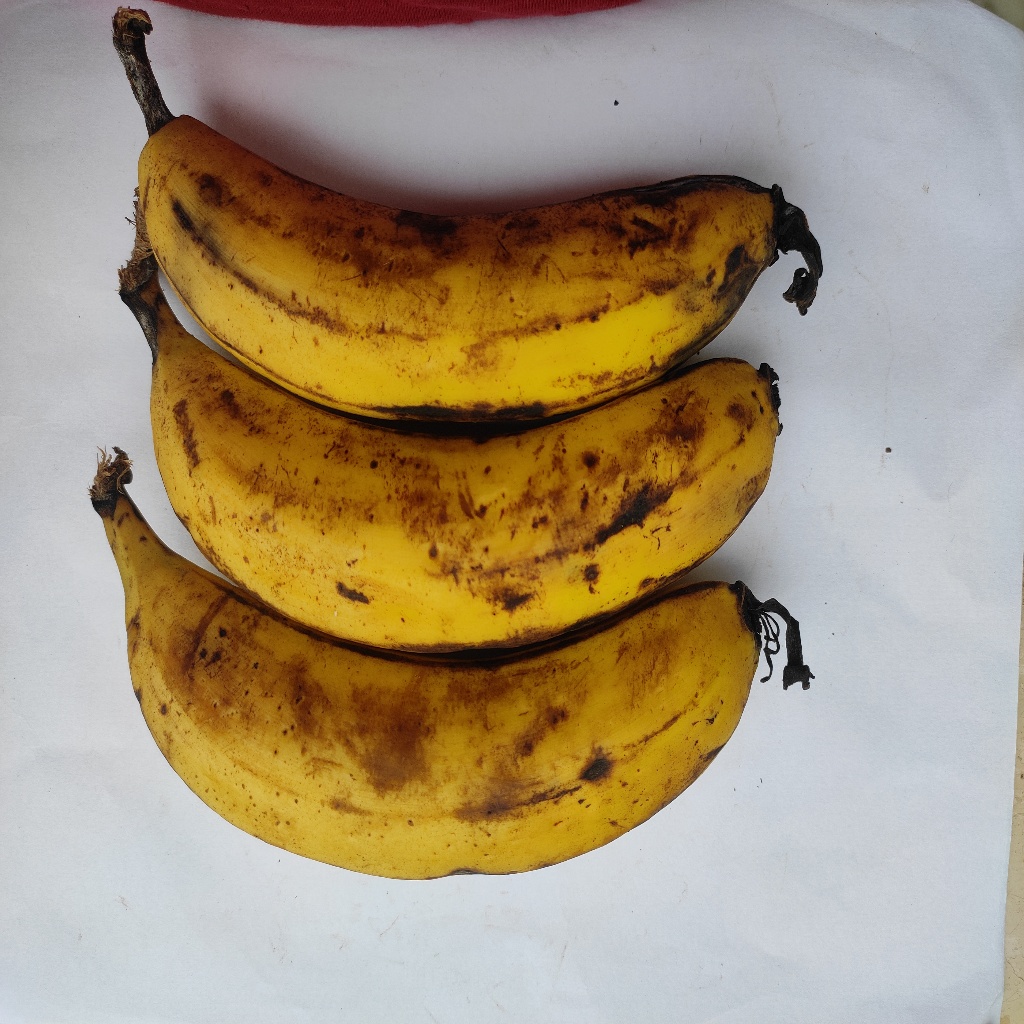
Crop: banana
Quality class: Class_B